Riverside Cemetery (Pawtucket, Rhode Island)

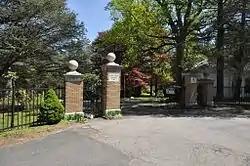

Riverside Cemetery is an historic cemetery at 752 Pleasant Street in Pawtucket, Rhode Island. It occupies a parcel of land about in size between Pleasant Street and the Seekonk River, and just north of the much larger Swan Point Cemetery in neighboring Providence. The cemetery was established in 1874, and is Pawtucket's instance of a rural cemetery.